J. McRee Elrod

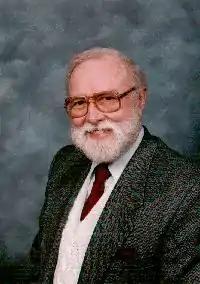

Jefferson McRee Elrod (23 March 1932 – 16 June 2016) was a librarian, cataloguer, and Methodist and Unitarian minister. He was involved in many social causes, notably the Civil Rights Movement and anti-war movements of the 1960s and the gay pride movement.